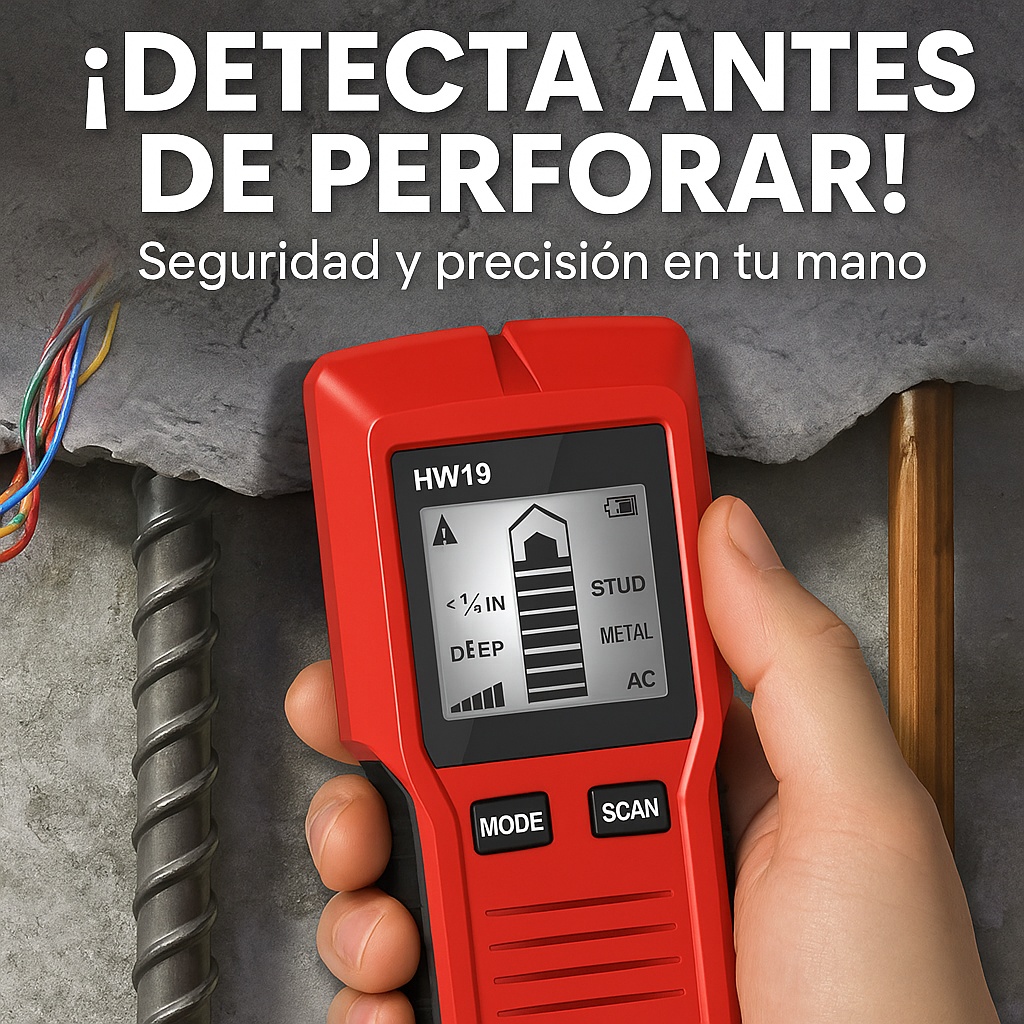
Detector de tuberias detrás de las paredes |metales |cableados| maderas
Brand: Magicworld
Te a pasado que necesitas hacer algún trabajo pero no sabes que tuberías o cables ay detrás de cada pared que puedas ocasionar un daño?😰🚨 CON ESTE DETECTOR AVANZADO NO TE PASARAN ESAS COSAS A LA HORA DE HACER UN TRABAJO Detecta tuberías metálicas y cables vivos detrás de paredes, techos y pisos, perfectos para mejoras en el hogar, carpintería y trabajos eléctricos. SENSOR PRECISO DE ALTA SENSIBILIDAD Equipado con un sensor de alta precisión que escanea las paredes de forma rápida y precisa, lo que garantiza una perforación o instalación segura y eficiente. PANTALLA LCD FÁCIL DE LEER Y ALARMAS AUDIBLES Una pantalla digital clara muestra los resultados de la inspección, acompañada de alarmas audibles y visuales para indicar la presencia de objetos detrás de la pared. FÁCIL DE USAR, OPERACIÓN CON UNA SOLA MANO Compacto y ligero, con controles simples de botón para una operación con una sola mano, lo que lo hace ideal para profesionales y usuarios de bricolaje. ADECUADO PARA UNA VARIEDAD DE SUPERFICIES Funciona eficazmente en superficies de paneles de yeso, yeso, madera y hormigón, asegurando una instalación segura de televisores, estantes, espejos y marcos sin dañar las estructuras ocultas. ESPECIFICACIÓNES 🔨Tamaño: alto 15cm/ ancho 6.7 cm 🔨Peso: 170 G 🔨Color: Plata 🔨Batería: de 9 V (no incluida) 🔨Paquete incluido: 1 * Detector de metales , tubería , y cableados
Category: Hardware > Tools > Measuring Tools & Sensors > Probes & Finders > Stud Finders